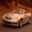
Label: automobile